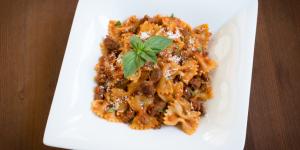
lazos en con salsa de carne y queso